Efstathios Katsikogiannis

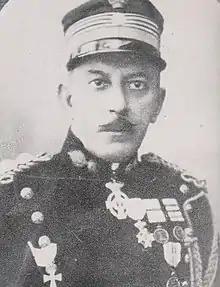
Efstathios Katsikogiannis as a colonel

Efstathios Katsikogiannis was a Hellenic Army officer who reached the rank of major general.